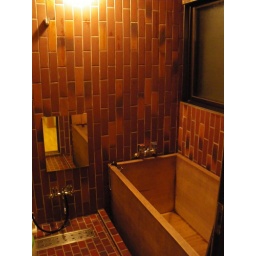
The beautiful traditional wooden bath in our bathroom at the Gassho Inn.